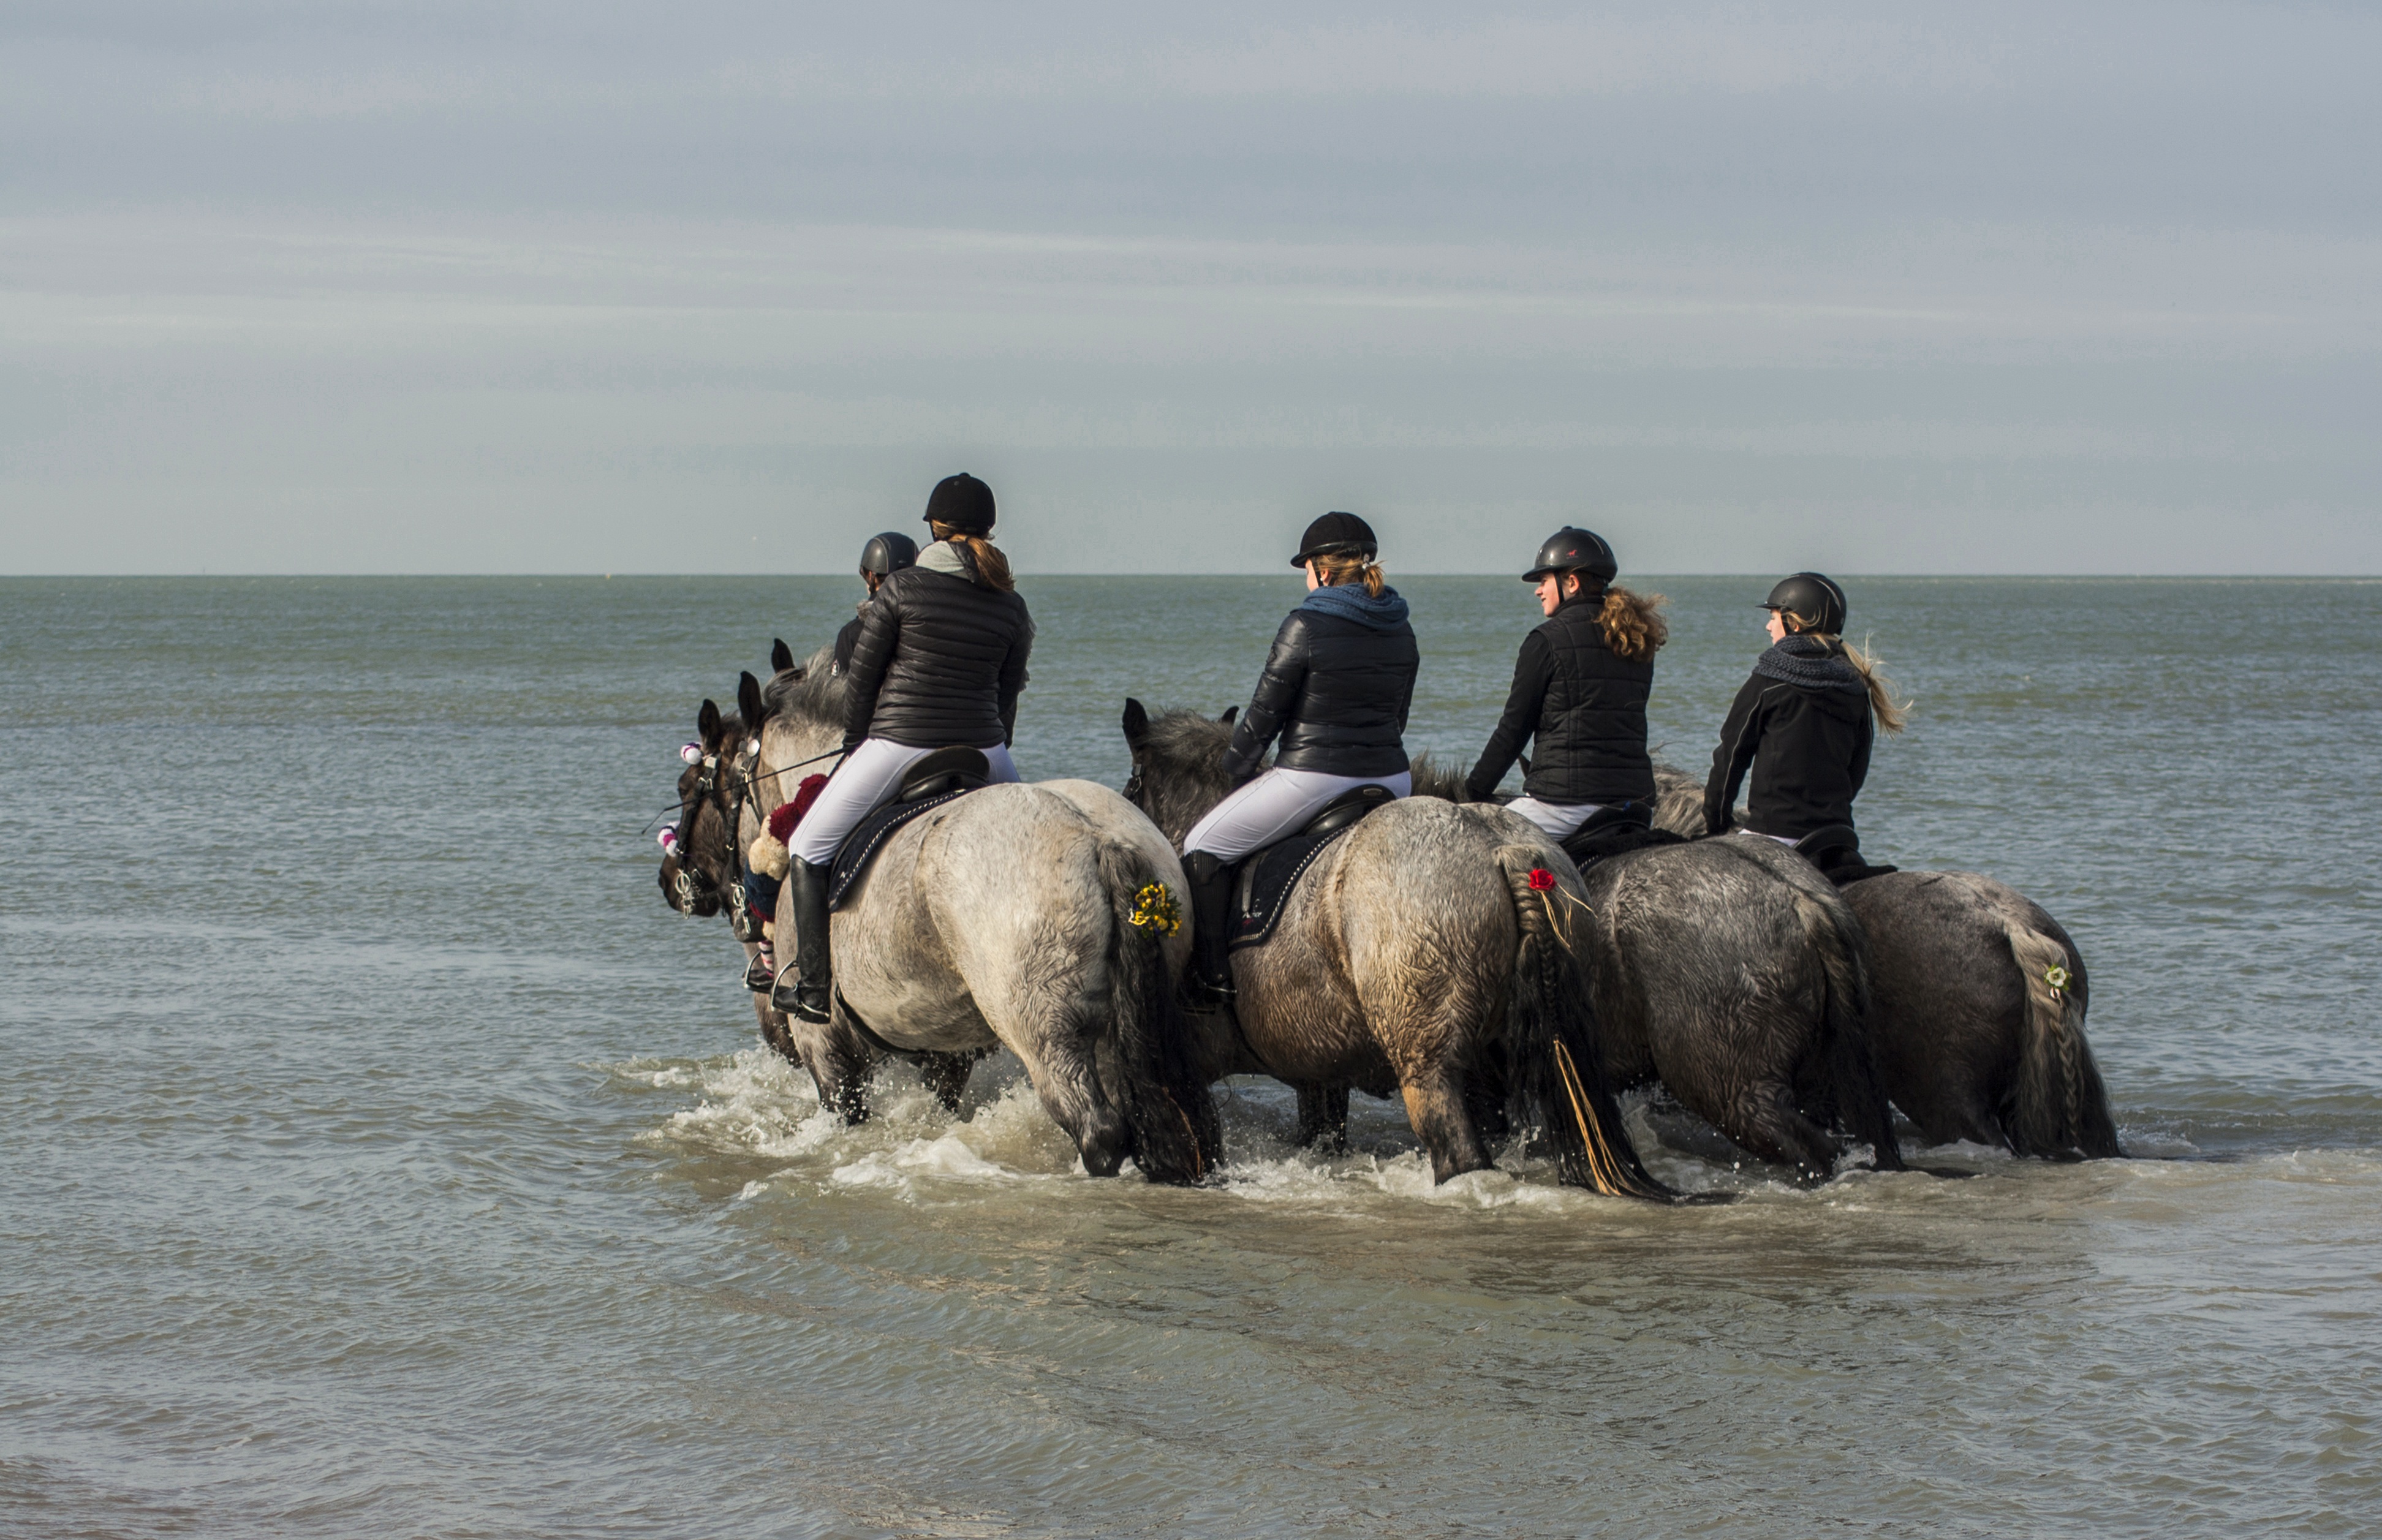
beach, sea, coast, water, nature, vacation, horse, horses, tour, animals, equestrianism, horse like mammal, mustang horse, animal sports